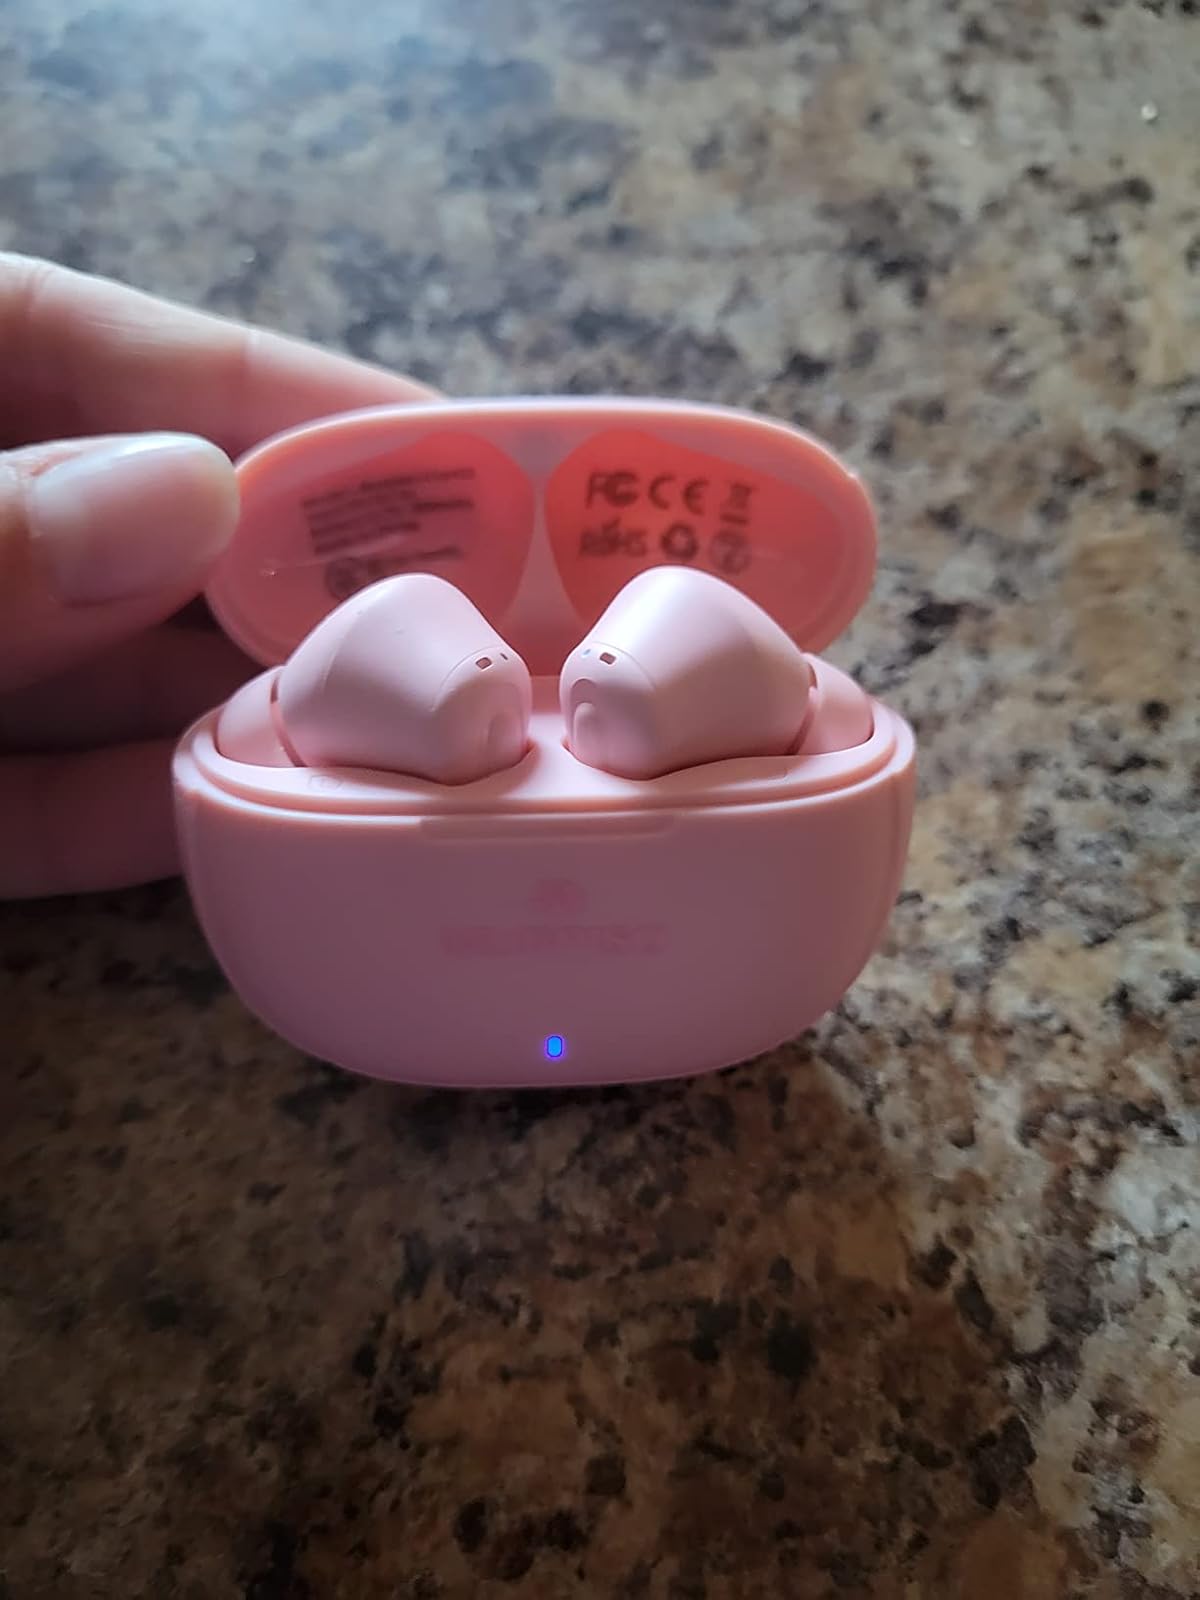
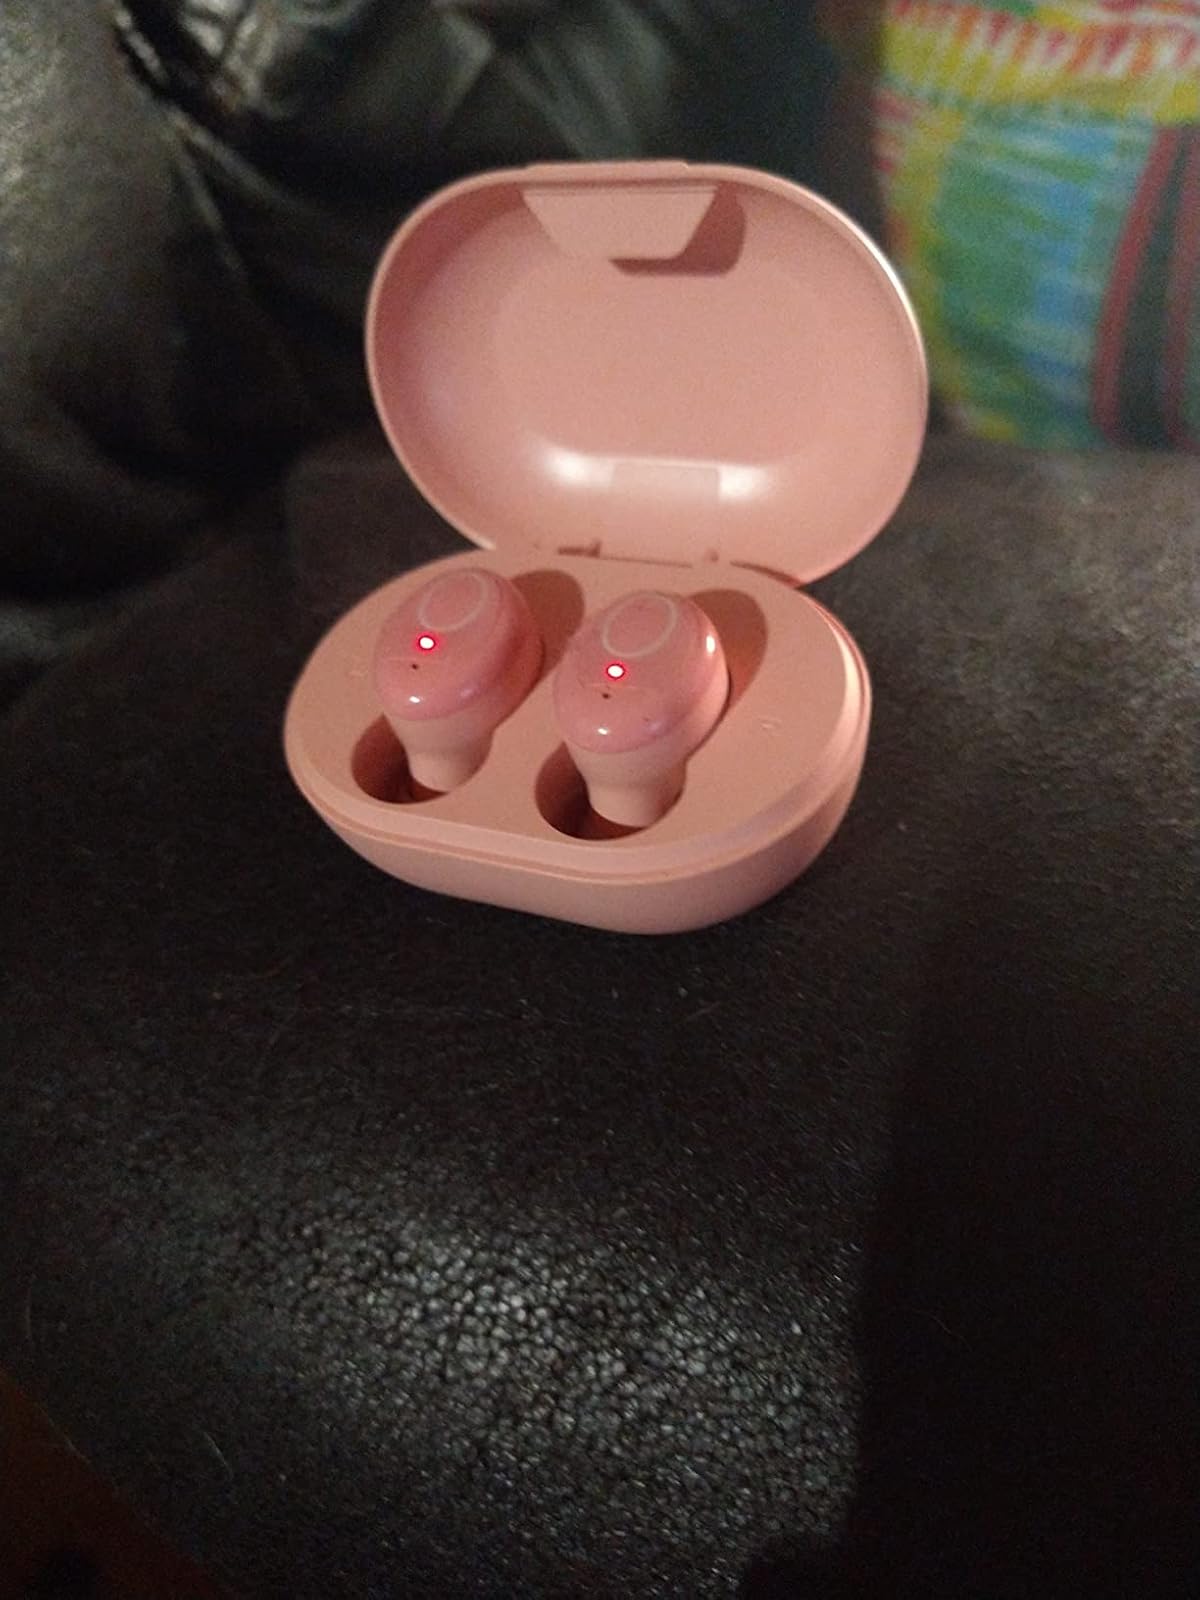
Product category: earbuds
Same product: no